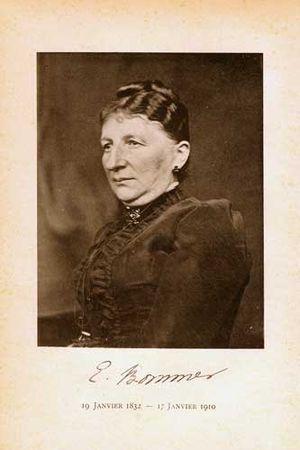
Elisa Caroline Destrée, épouse Bommer, était une botaniste et mycologue belge. Elle était l'épouse de Jean-Edouard Bommer, qui fut également directeur du Jardin botanique de Bruxelles.
Mariette Rousseau, née Marie-Sophie Hannon le 20 mars 1850 à Ixelles et morte le 14 janvier 1926 dans cette même ville, est une mycologue autodidacte belge qui a participé à la description de plus de 200 nouveaux taxons fongiques. Elle est connue également pour avoir tenu, avec son époux, le professeur Ernest Rousseau, un salon très en vue et pour avoir été une proche du peintre James Ensor.